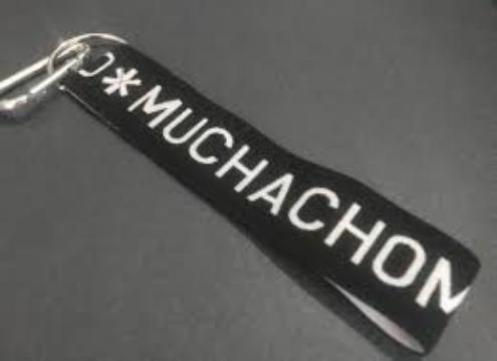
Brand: muchachomalo
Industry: Clothes